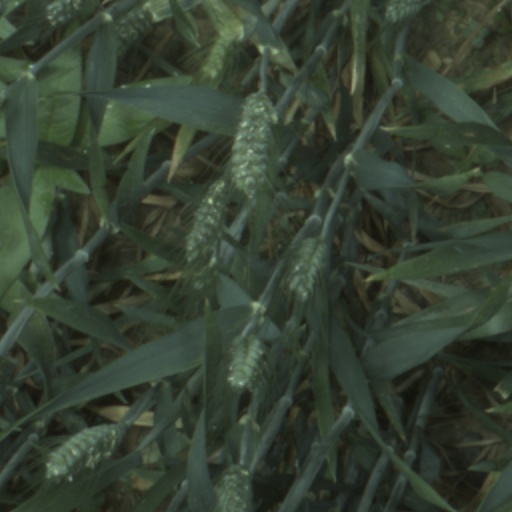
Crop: wheat